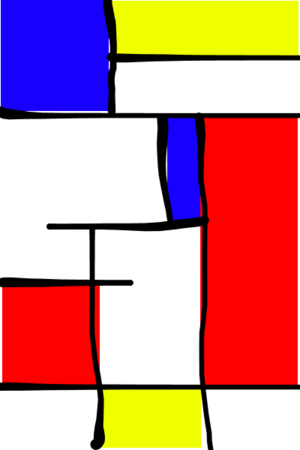
Everybody Draw Mohammed Day! est un dessin posté sur Internet le 20 avril 2010 qui suggère à tout le monde de créer un dessin représentant Mahomet, le fondateur de l'islam, le 20 mai 2010. Il s'agit d'une protestation contre les efforts visant à limiter la liberté d'expression, via tout particulièrement les menaces d'agressions physiques. Les règles de l'islam interdisent de représenter les prophètes, certains musulmans sont contre l'existence de telles représentations, y compris dans les pays occidentaux où cela est permis, et les plus extrémistes d'entre eux profèrent des menaces et obtiennent, dans les faits, diverses formes d'auto-censure.